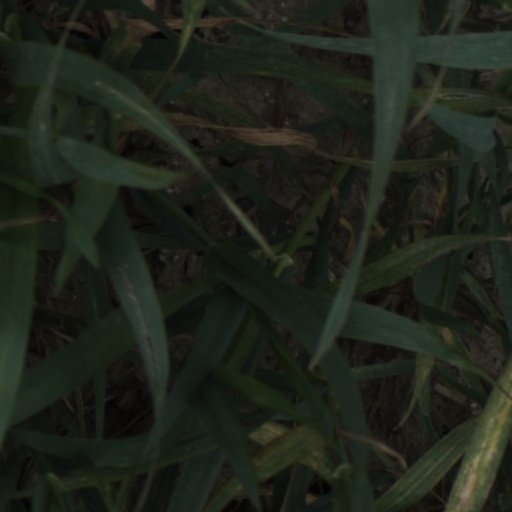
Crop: wheat